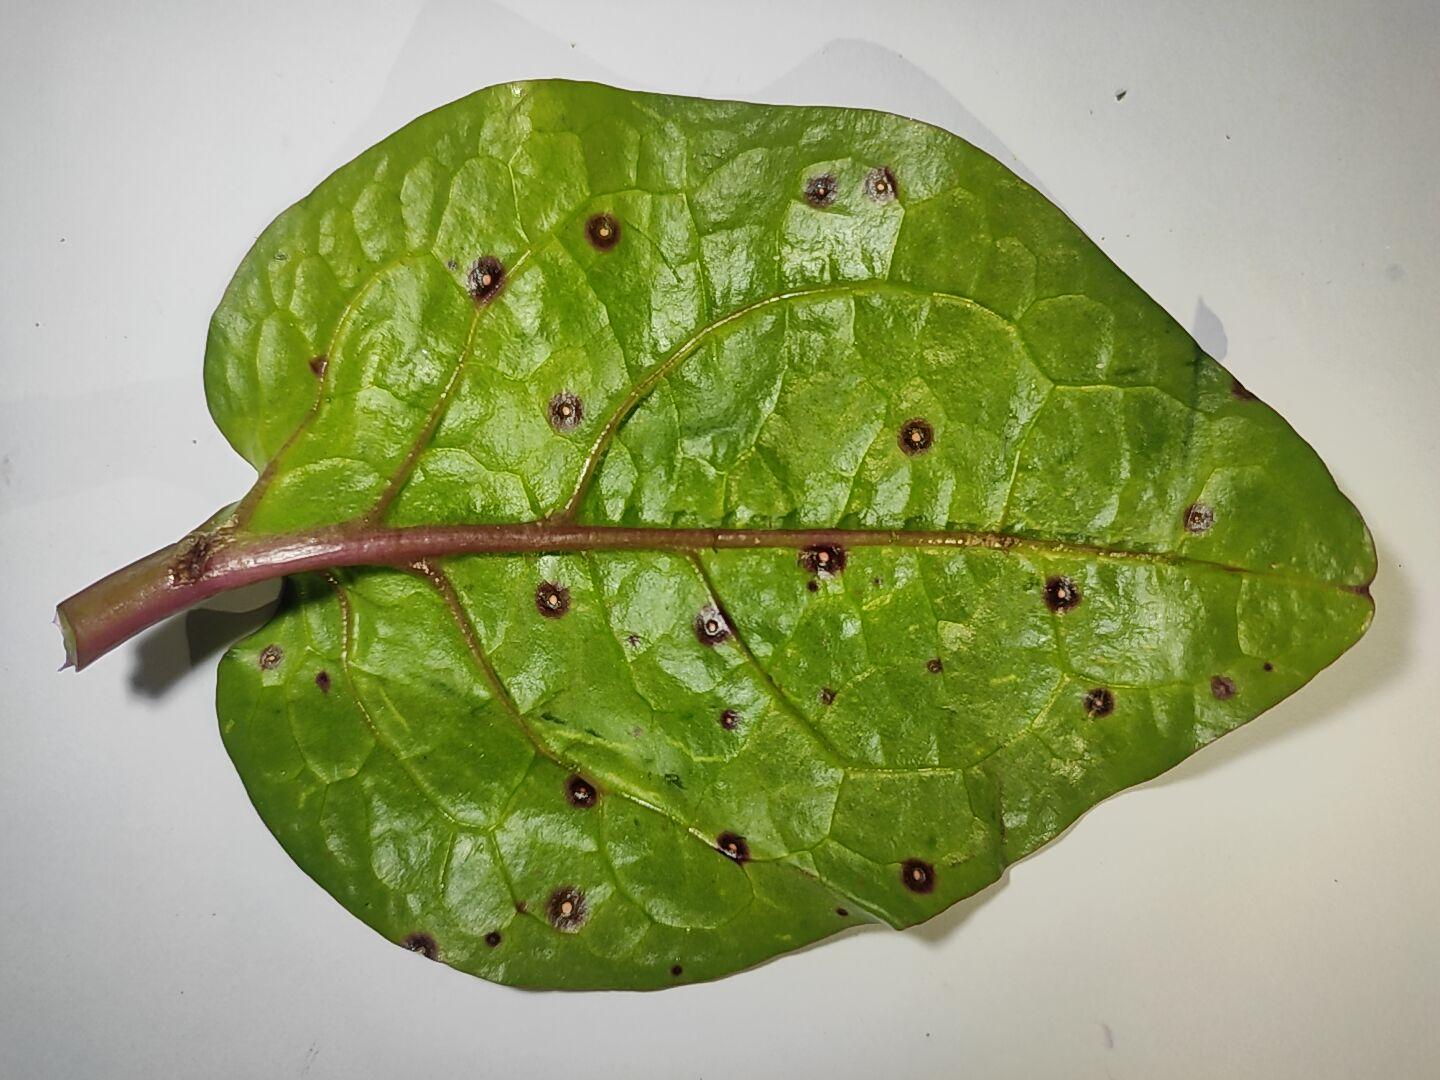
Label: anthracnose_leaf_spot